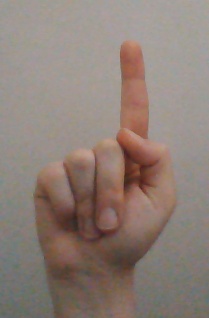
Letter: bb